Natalino (Chilean band)

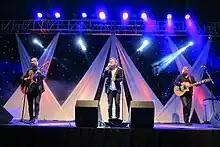
Natalino in 2015

Natalino is a Chilean pop rock band formed in 1996, under the name of "La Pé". They started enjoying mainstream success until the release of the band's first major studio album ""Desde Que Te Vi"" in 2007, which gone gold status in 2008, and then platinum in 2009, selling over 15,000 copies in their country. Since the beginning of the group it has been formed by Cristián Natalino, Eduardo Manzi, and Hugo Manzi as members, creating and projecting a solid musical career in various markets. Although the initially started as "La Pé", Natalino became famous in 2008 for their debut ""Desde Que Te Vi"", which swept the national radio and placed it in the first four places top selling discs in Chile. They were performing at Festival de Viña del Mar 2009, in which they received "Silver Torch" and "Golden Torch". They also performed in stage the same day as Marc Anthony. Their style has been compared with bands such as Maná and Sin Bandera.